Loch Morar

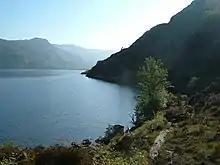
The banks of the loch are steep at the eastern end

According to the posthumously published dictionary of the Scottish Gaelic language collected by Fr. Allan MacDonald (1859–1905), "Loch Morar is said to be blessed by St. Columba and is called, 'St. Columba's Well'. It is safe to drink its water though in the greatest heat and perspiration. It does not freeze. The only ice seen about it is at the foot of the mountain streams flowing into it." In relation to Loch Morar's traditional veneration as a holy well, MacDonald also collected, "a story of a young woman who had lost her hair which grew again after she had bathed her head in the Loch."